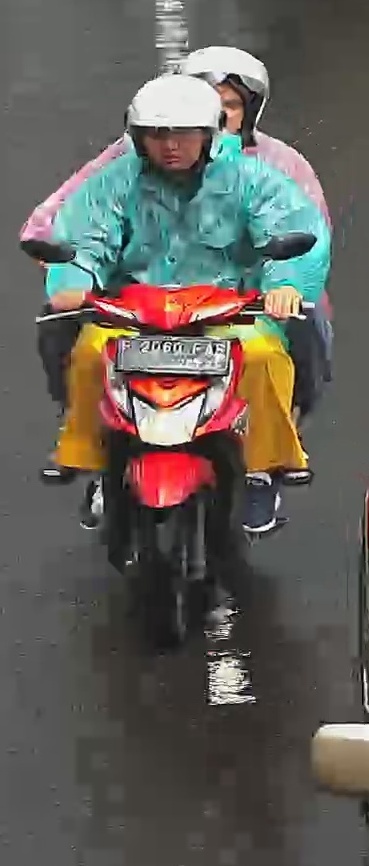
person-with-helmet: 2
person-without-helmet: 0